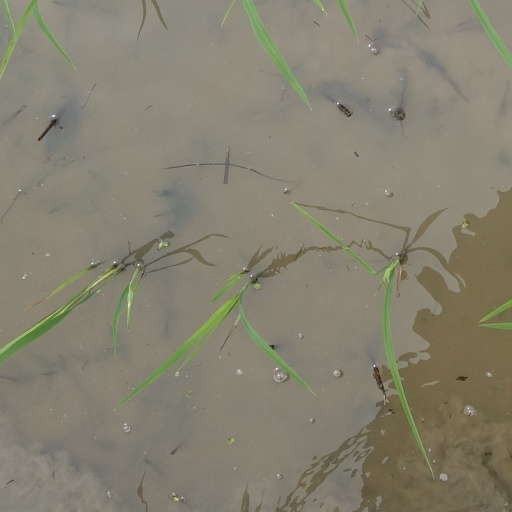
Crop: rice